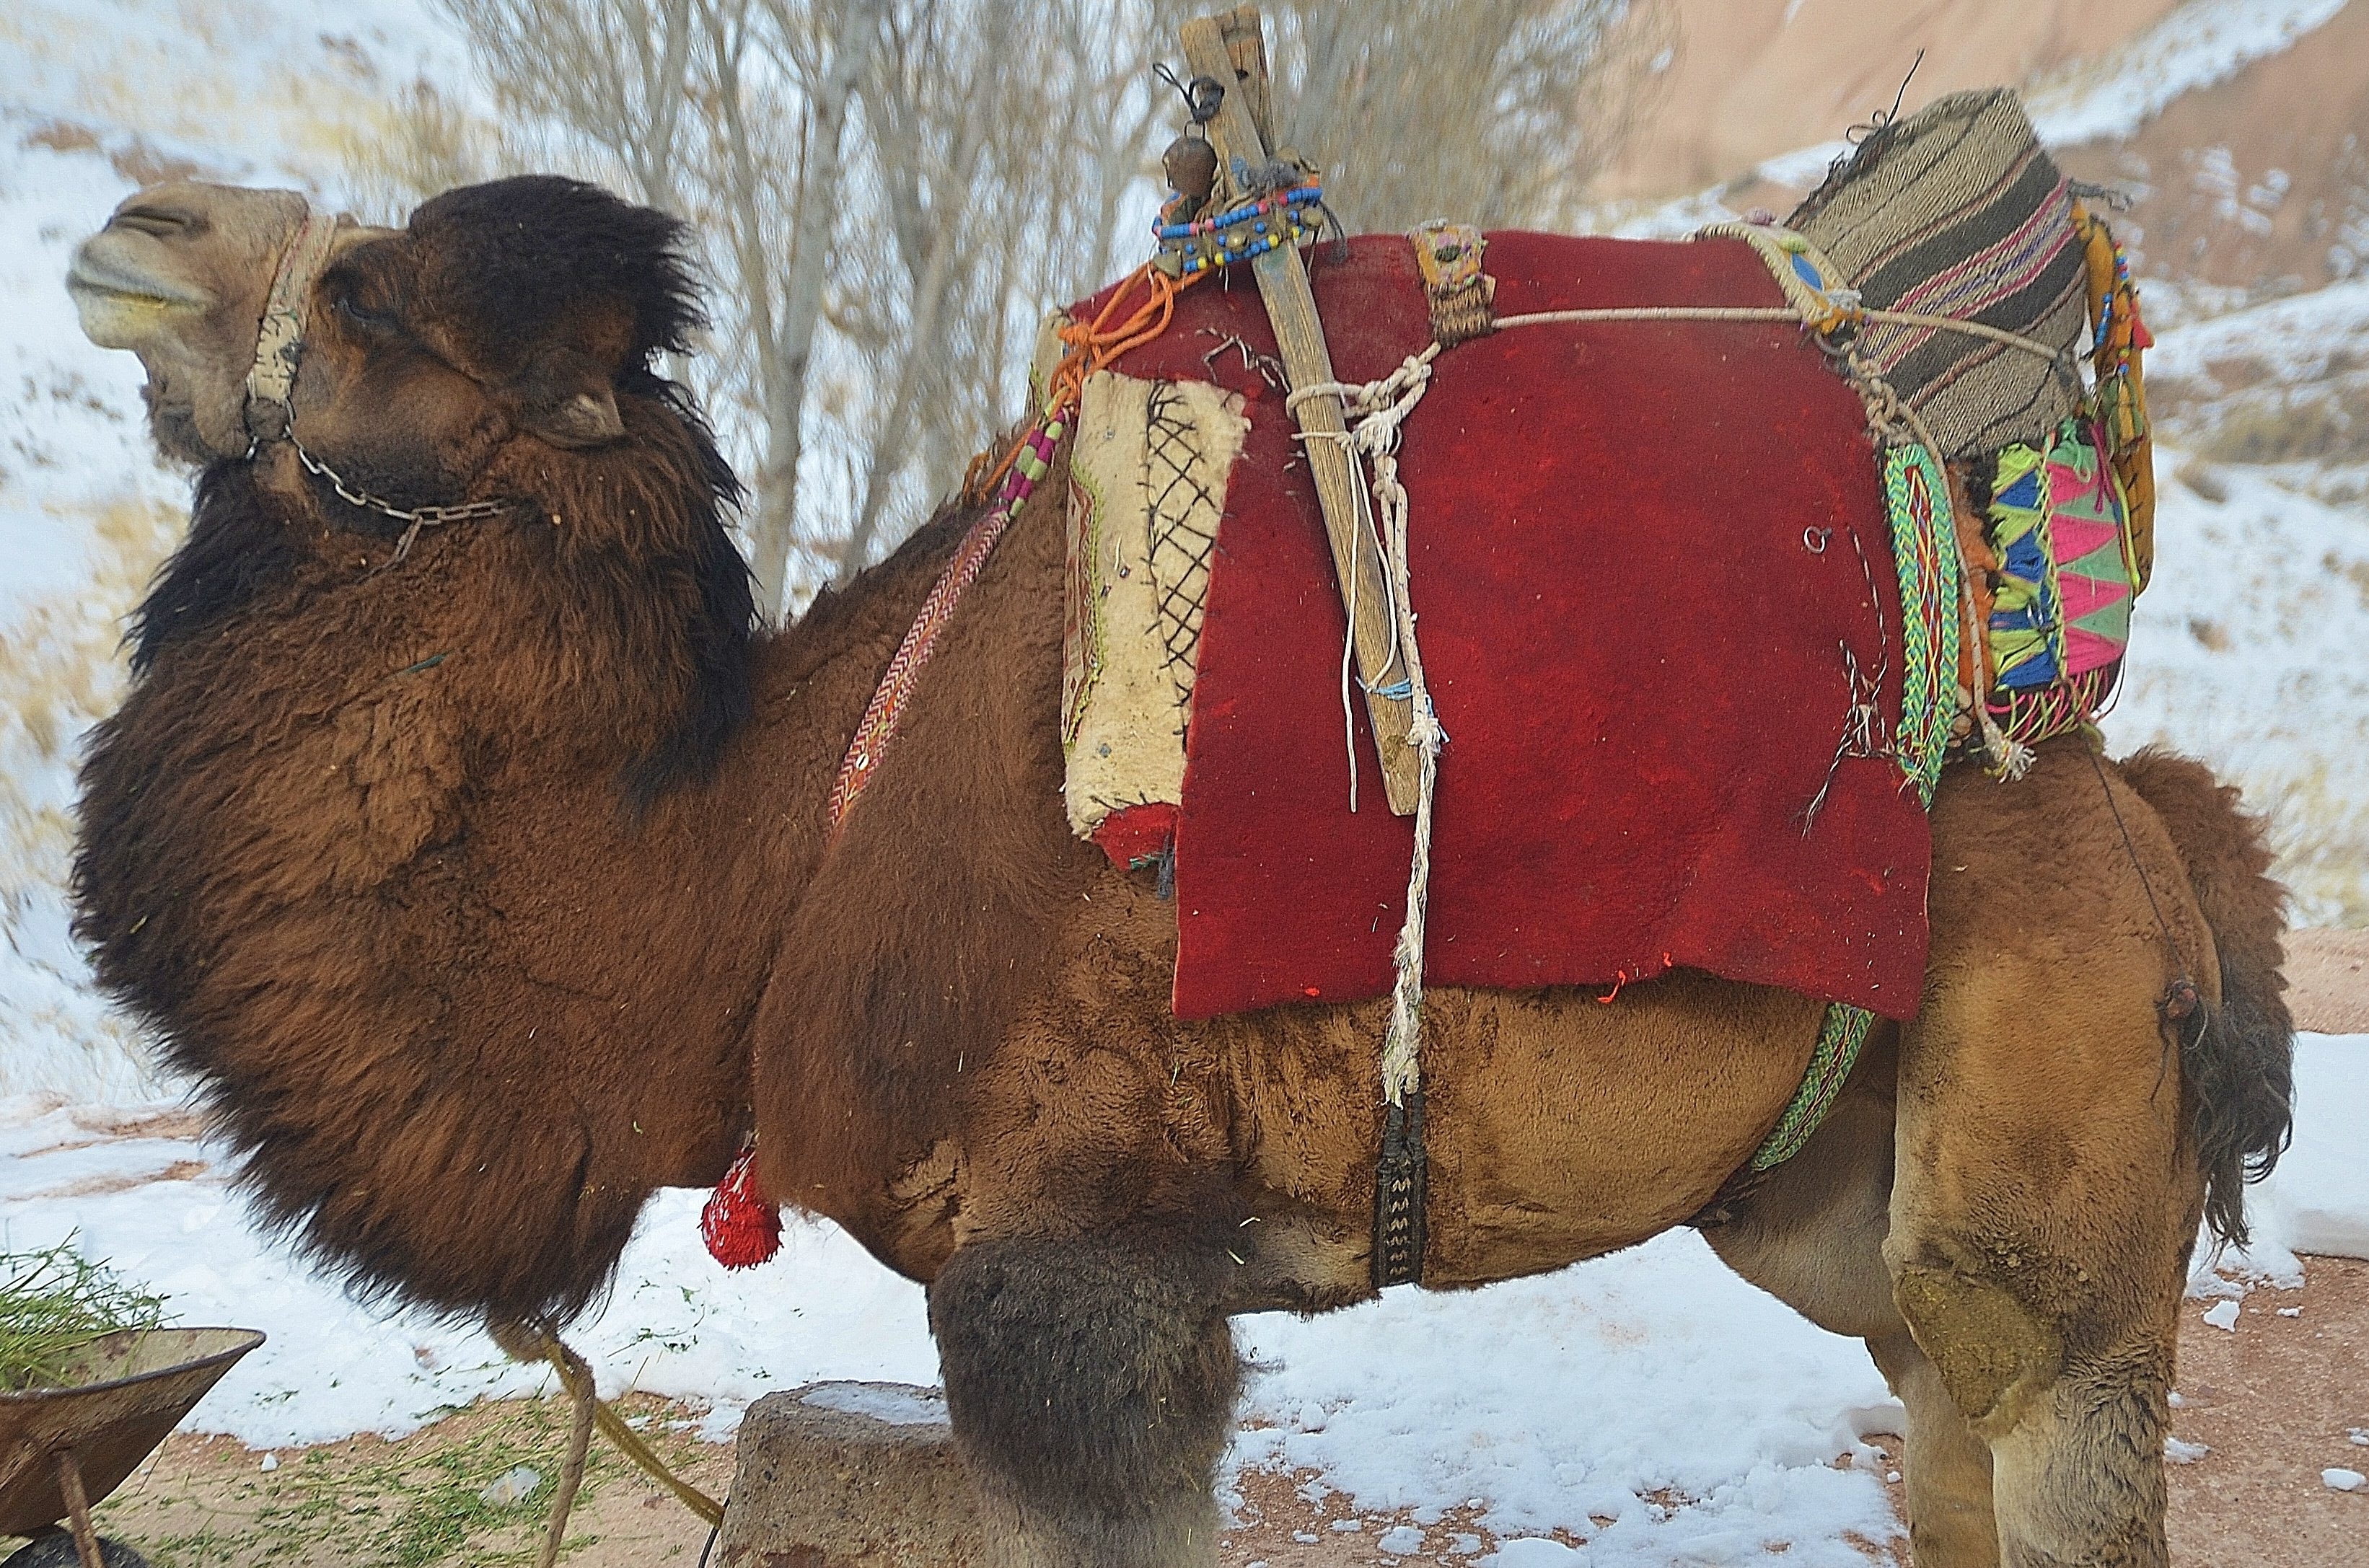
animal, travel, transportation, camel, mammal, tourism, dromedary, vertebrate, safari, sahara, arabian, pack animal, camel like mammal, arabian camel